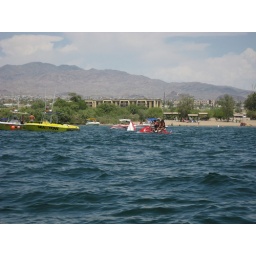
That white tip in the middle is someone's boat that SUNK!